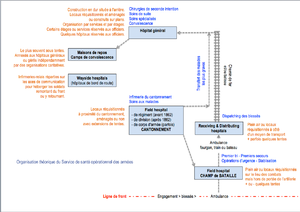
Organisation théorique du Service de santé opérationnel des armées durant la guerre de sécession
Le déclenchement de la guerre de Sécession trouva l'armée américaine peu préparée à faire face aux conséquences sanitaires massives d'un conflit moderne « se déroulant à la fin du Moyen Âge médical ».